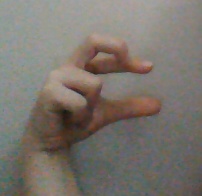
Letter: thal